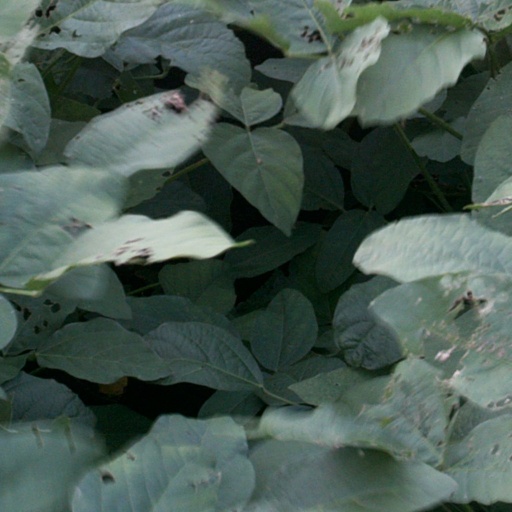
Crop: soybean